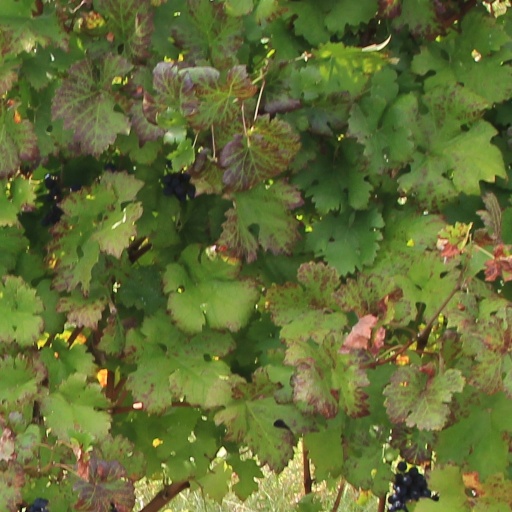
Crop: grape